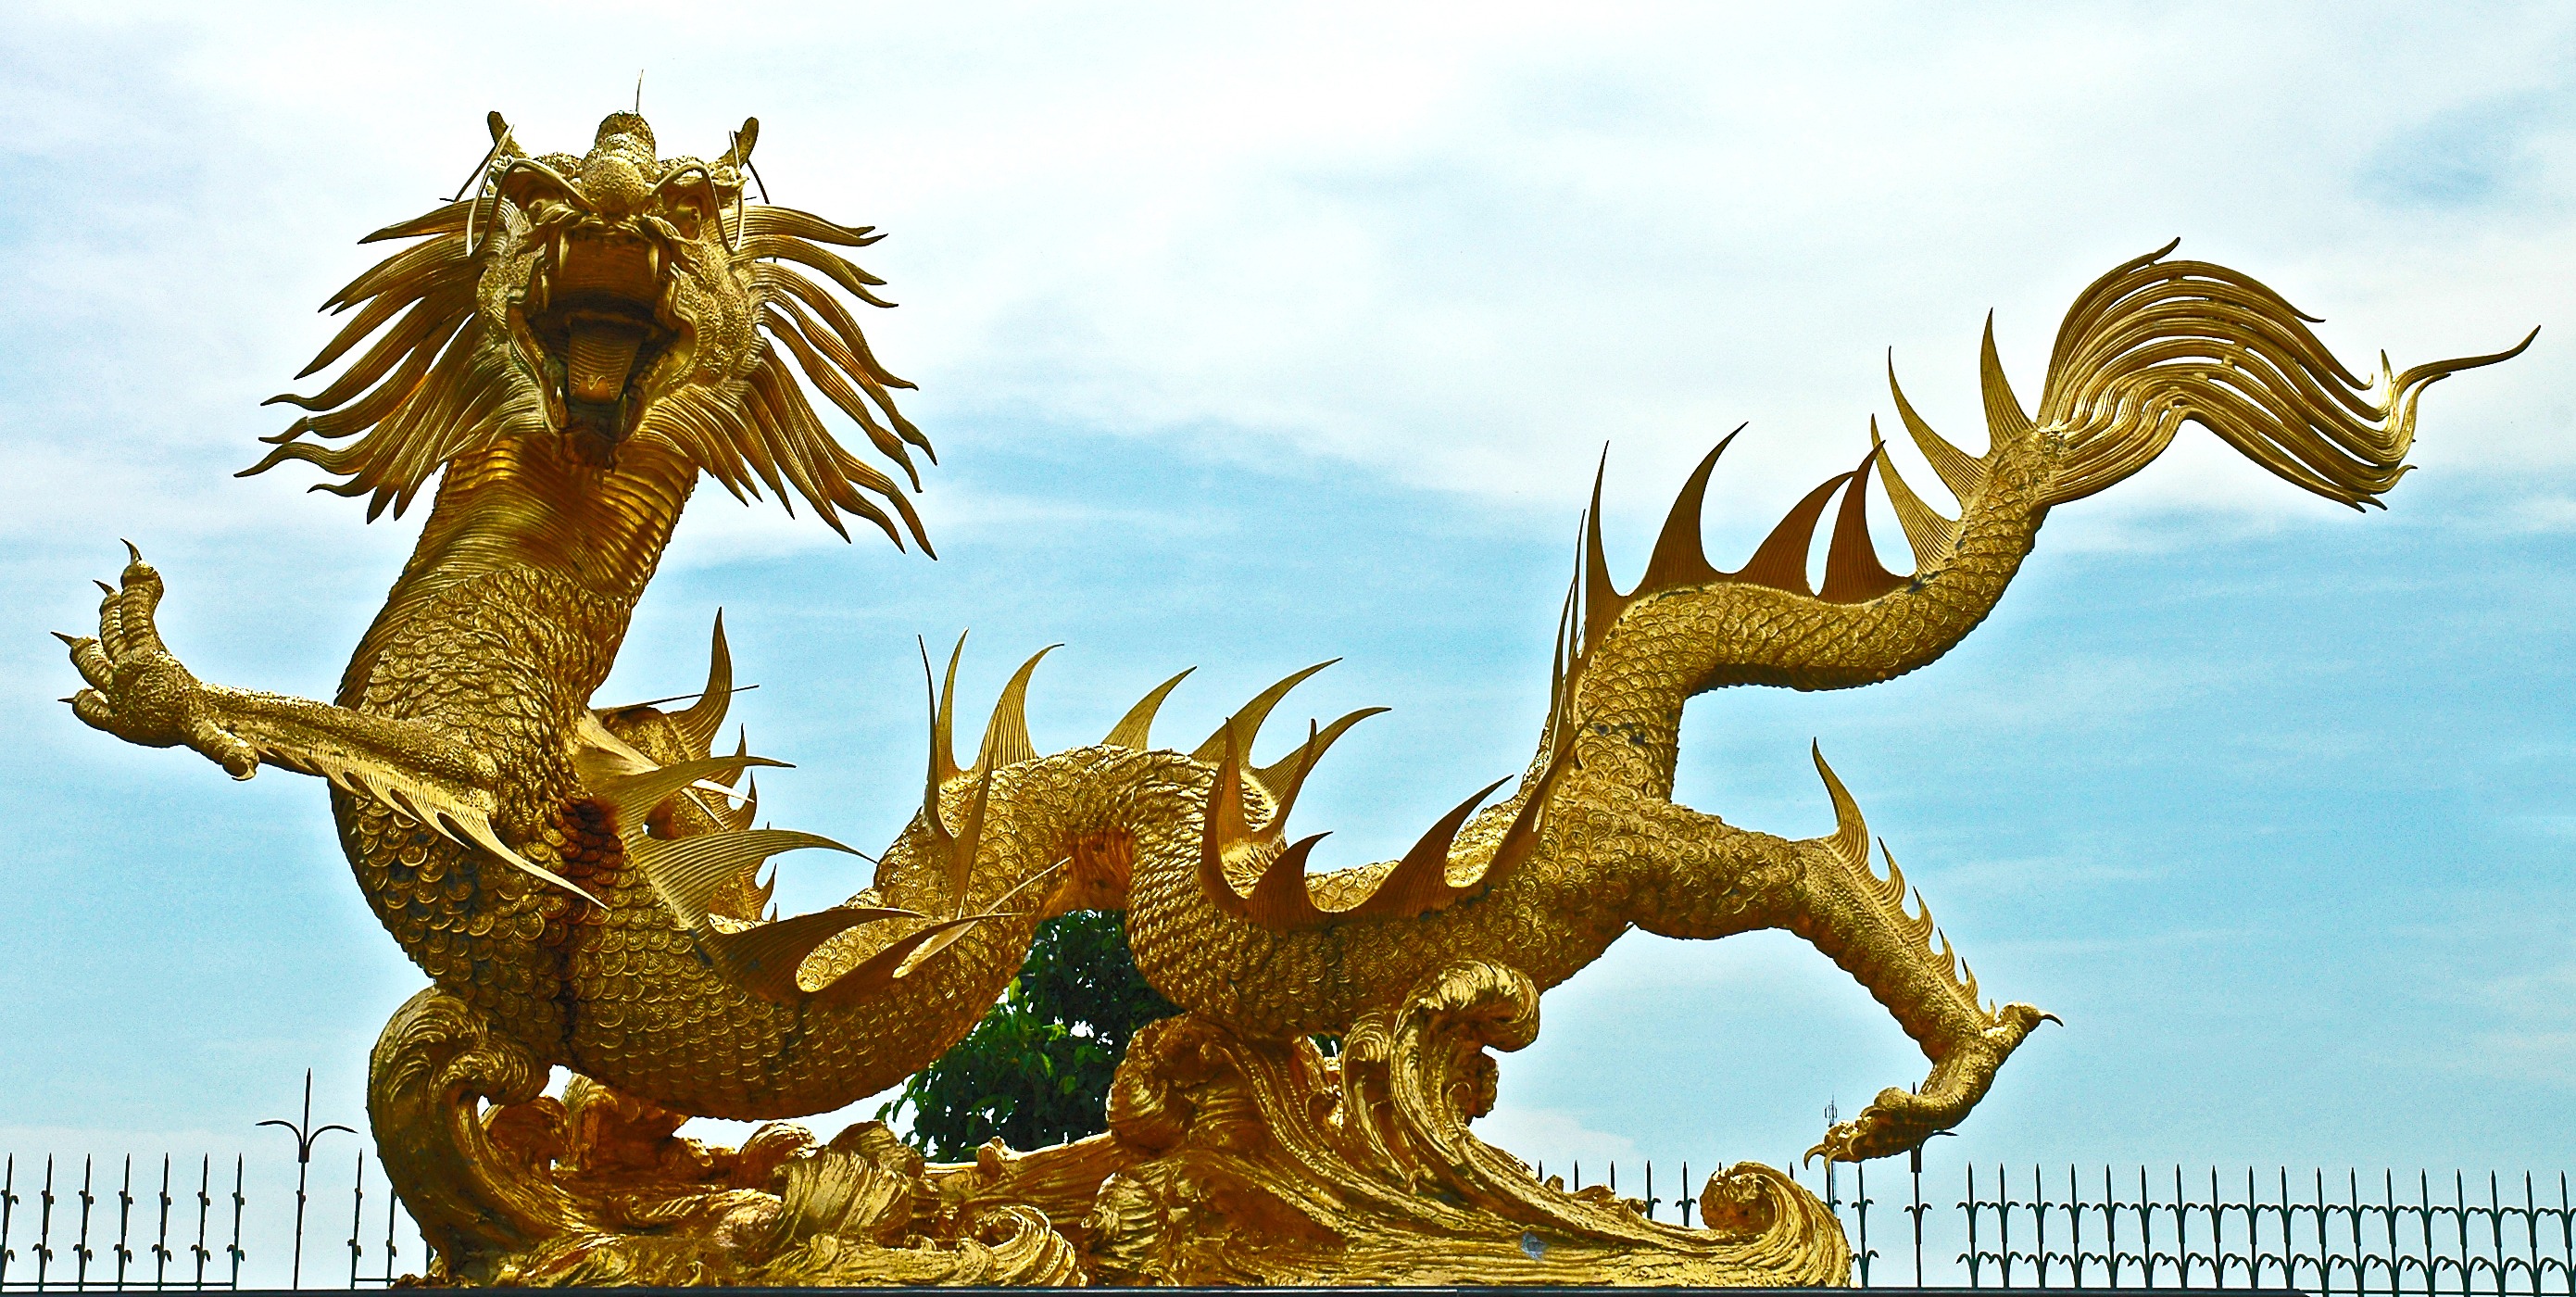
statue, golden, thailand, sculpture, art, dragon, mythology, dragons